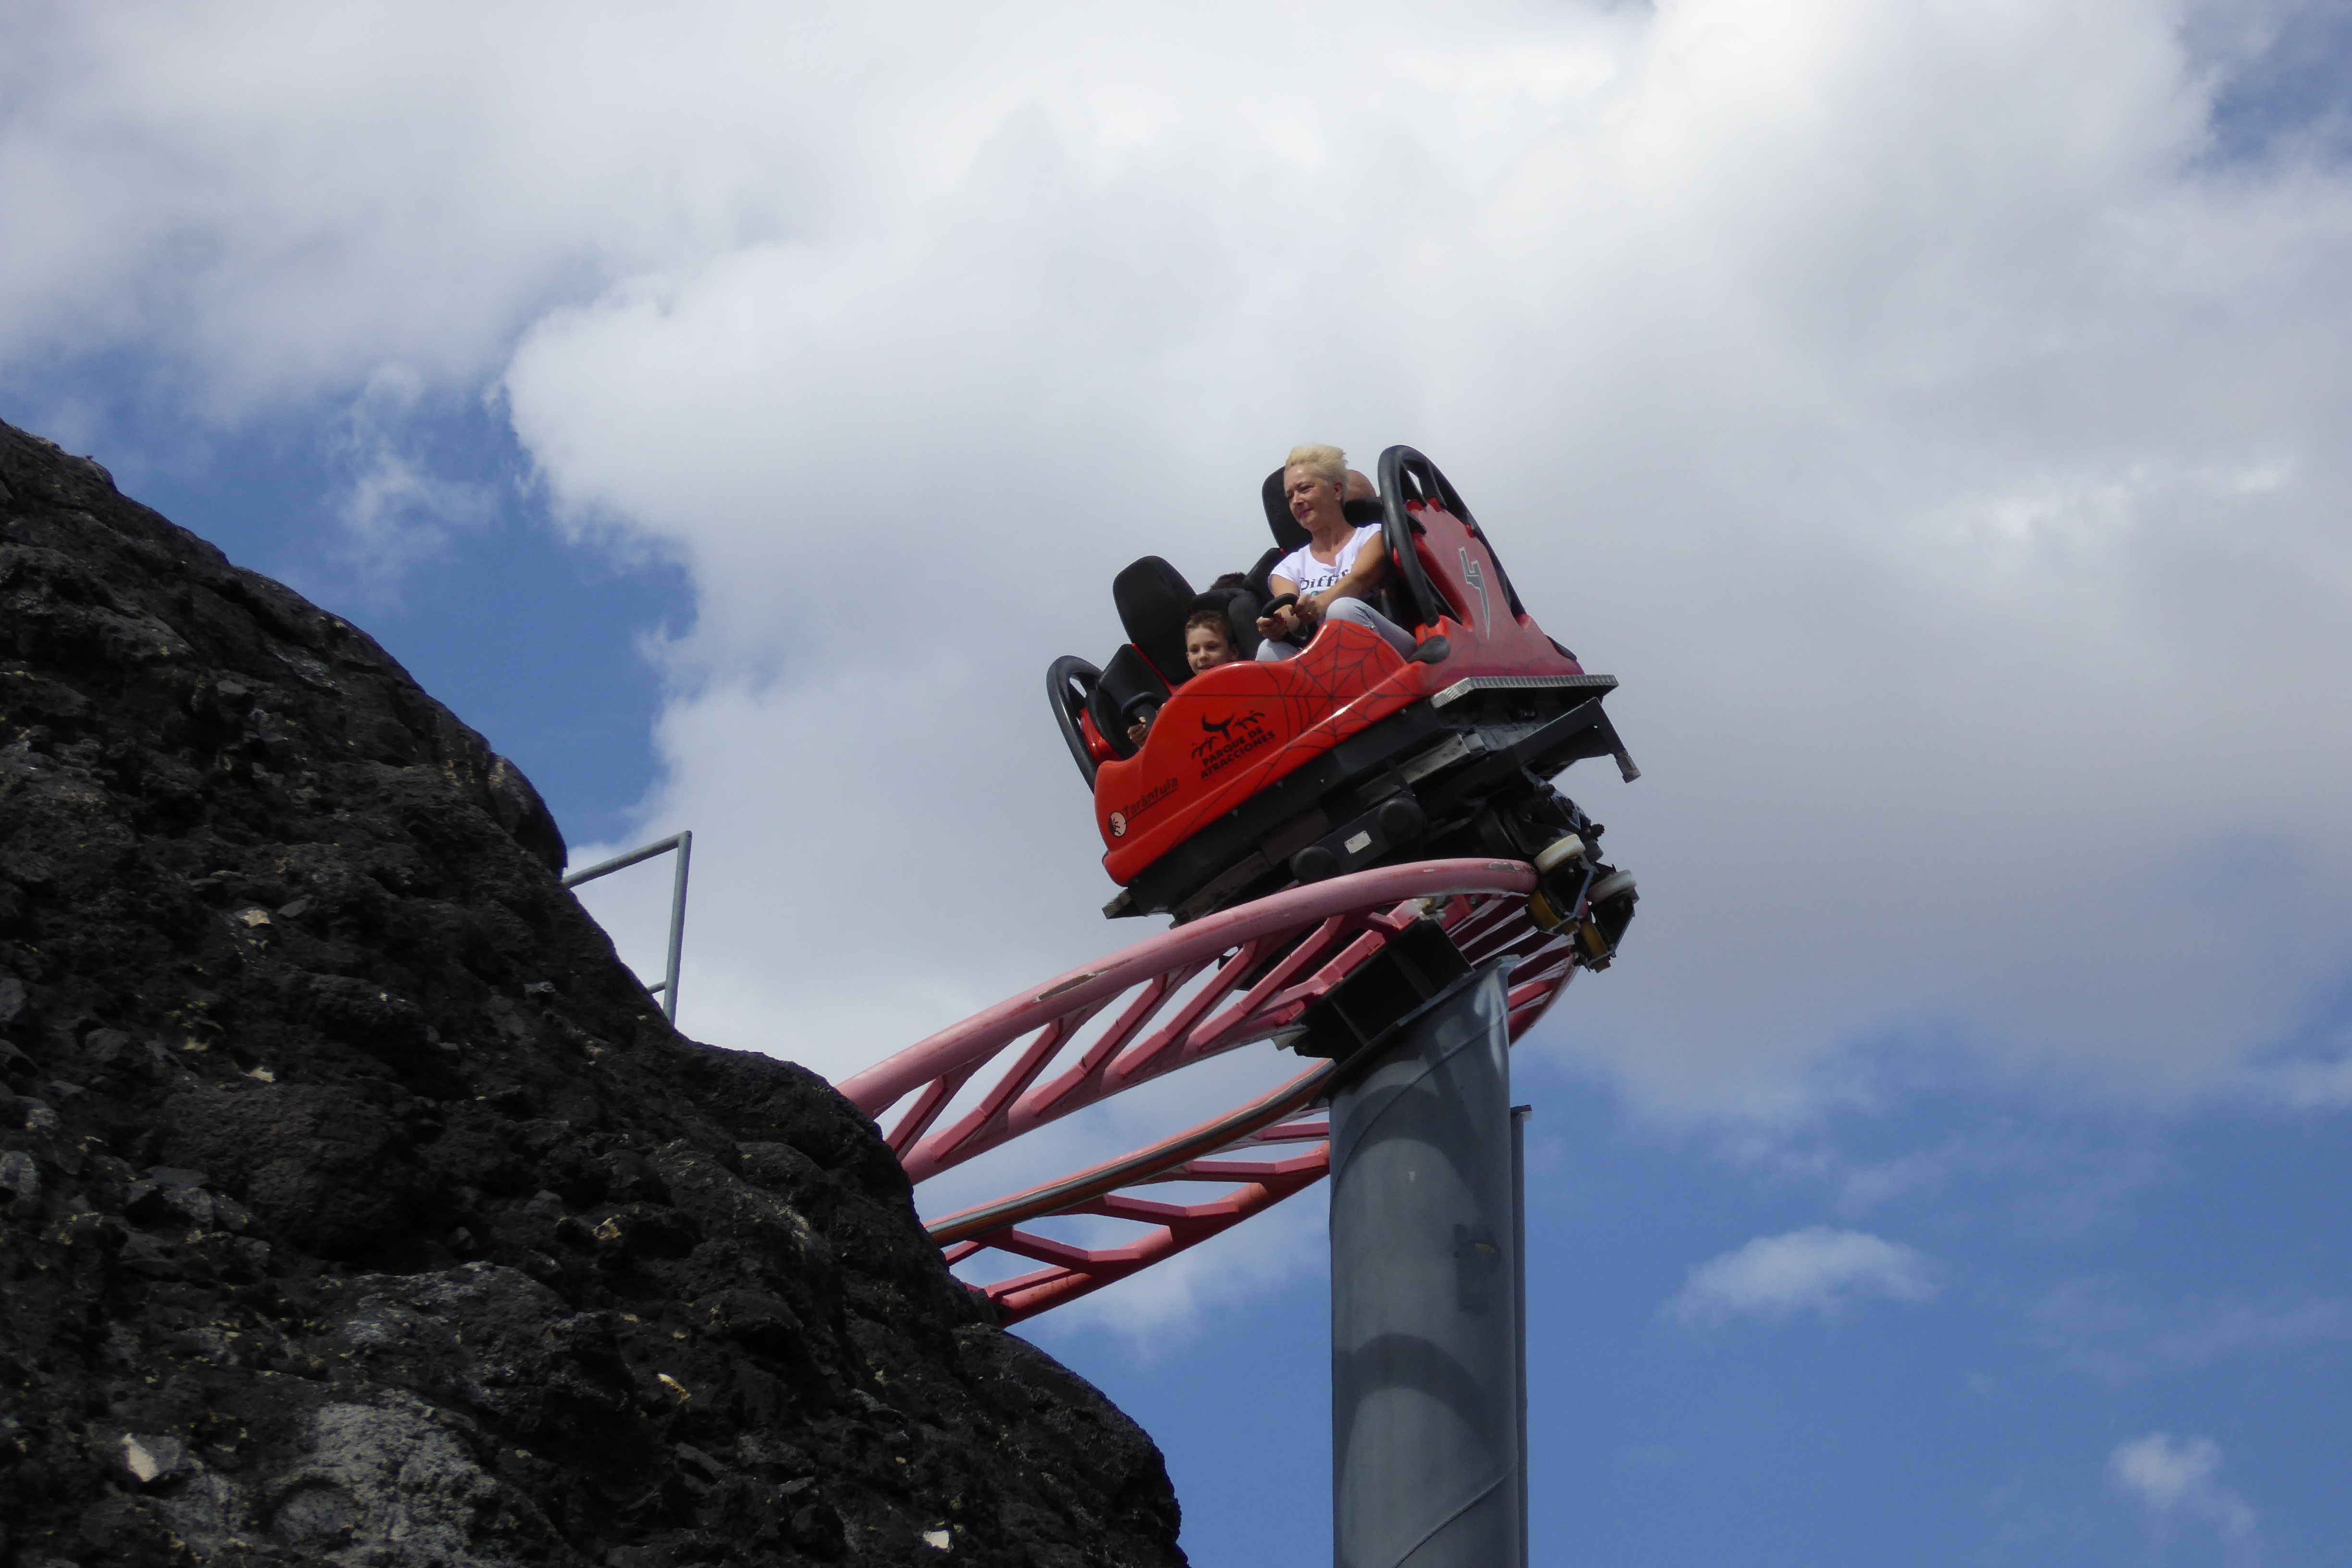
mountain, people, sky, adventure, mountain range, recreation, amusement park, blue, attraction, extreme sport, speed, roller coaster, summit, mountaineering, family, clouds, fun, risk, emotion, outdoor recreation, have a good time, mountainous landforms